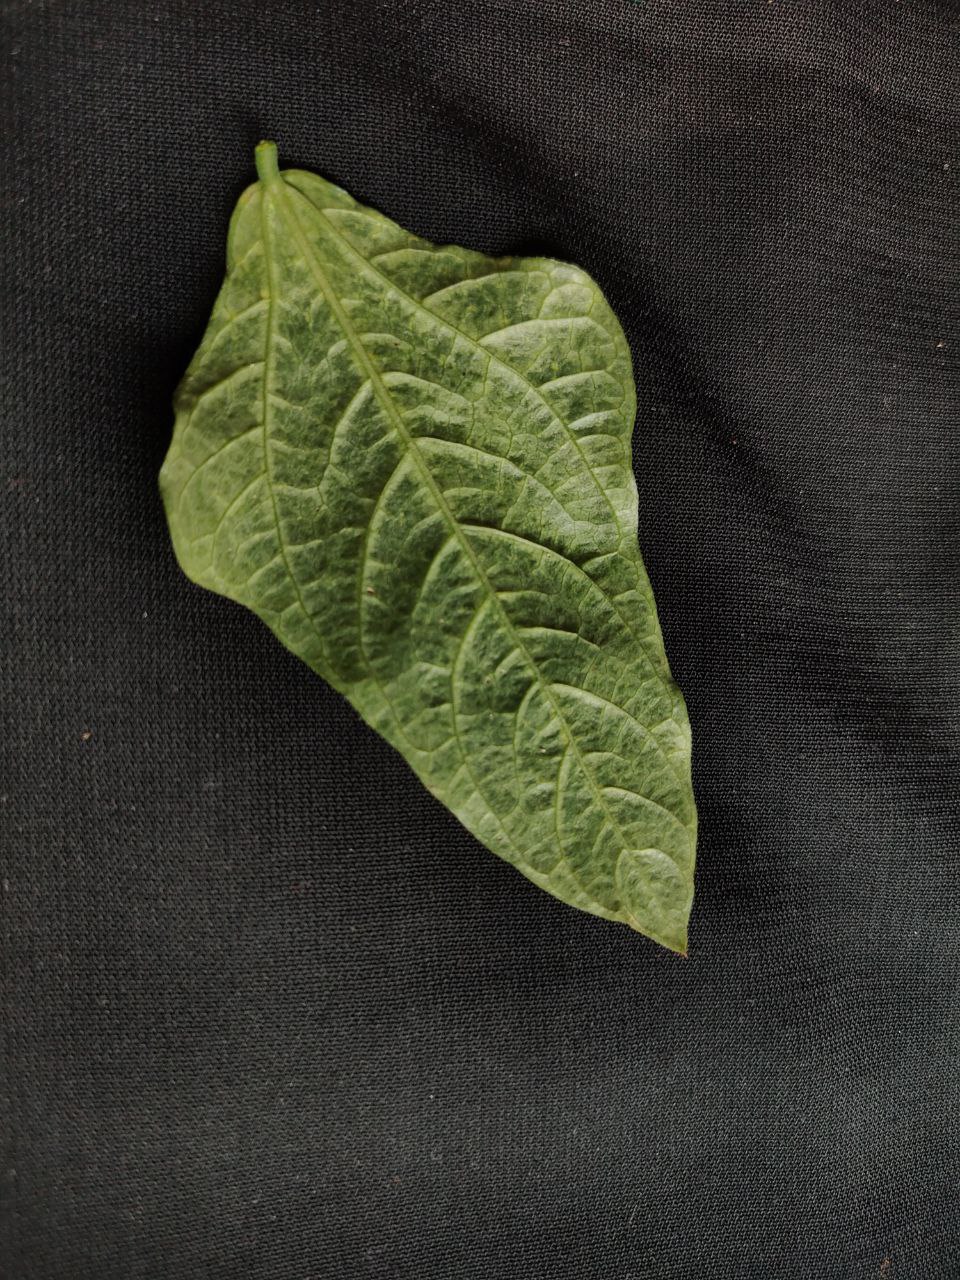
Crop: cowpea
Leaf condition: Mosaic Virus